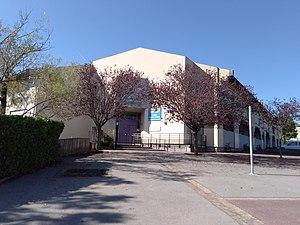
Collège François Truffaut L'Isle d'Abeau
L'Isle-d’Abeau est une commune française, située dans le département de l'Isère, en région Auvergne-Rhône-Alpes, et autrefois rattachée à la province du Dauphiné.